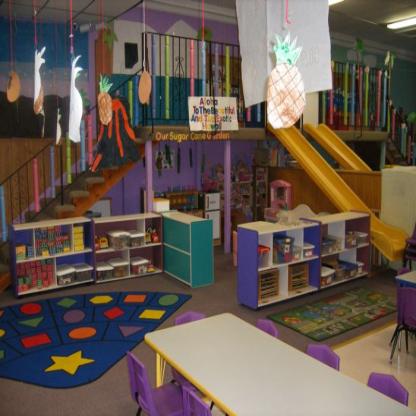
Scene: Indoor